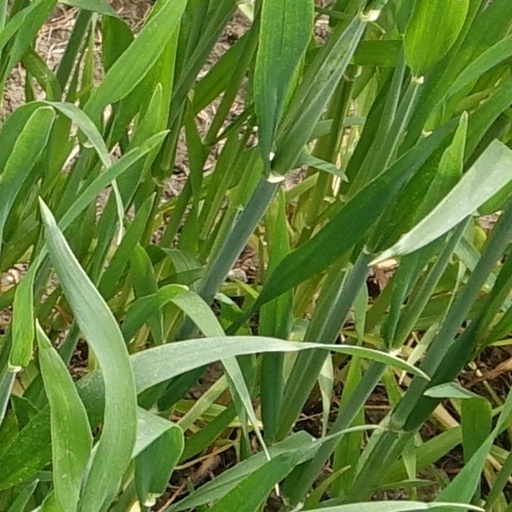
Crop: wheat